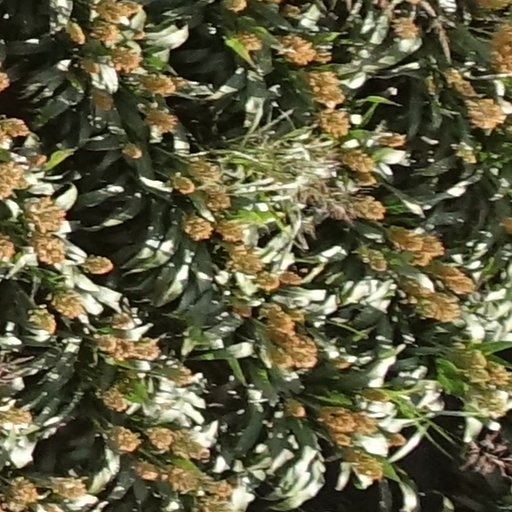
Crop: sorghum